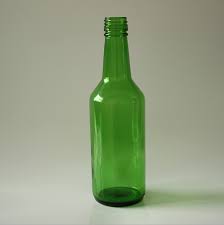
Label: glass